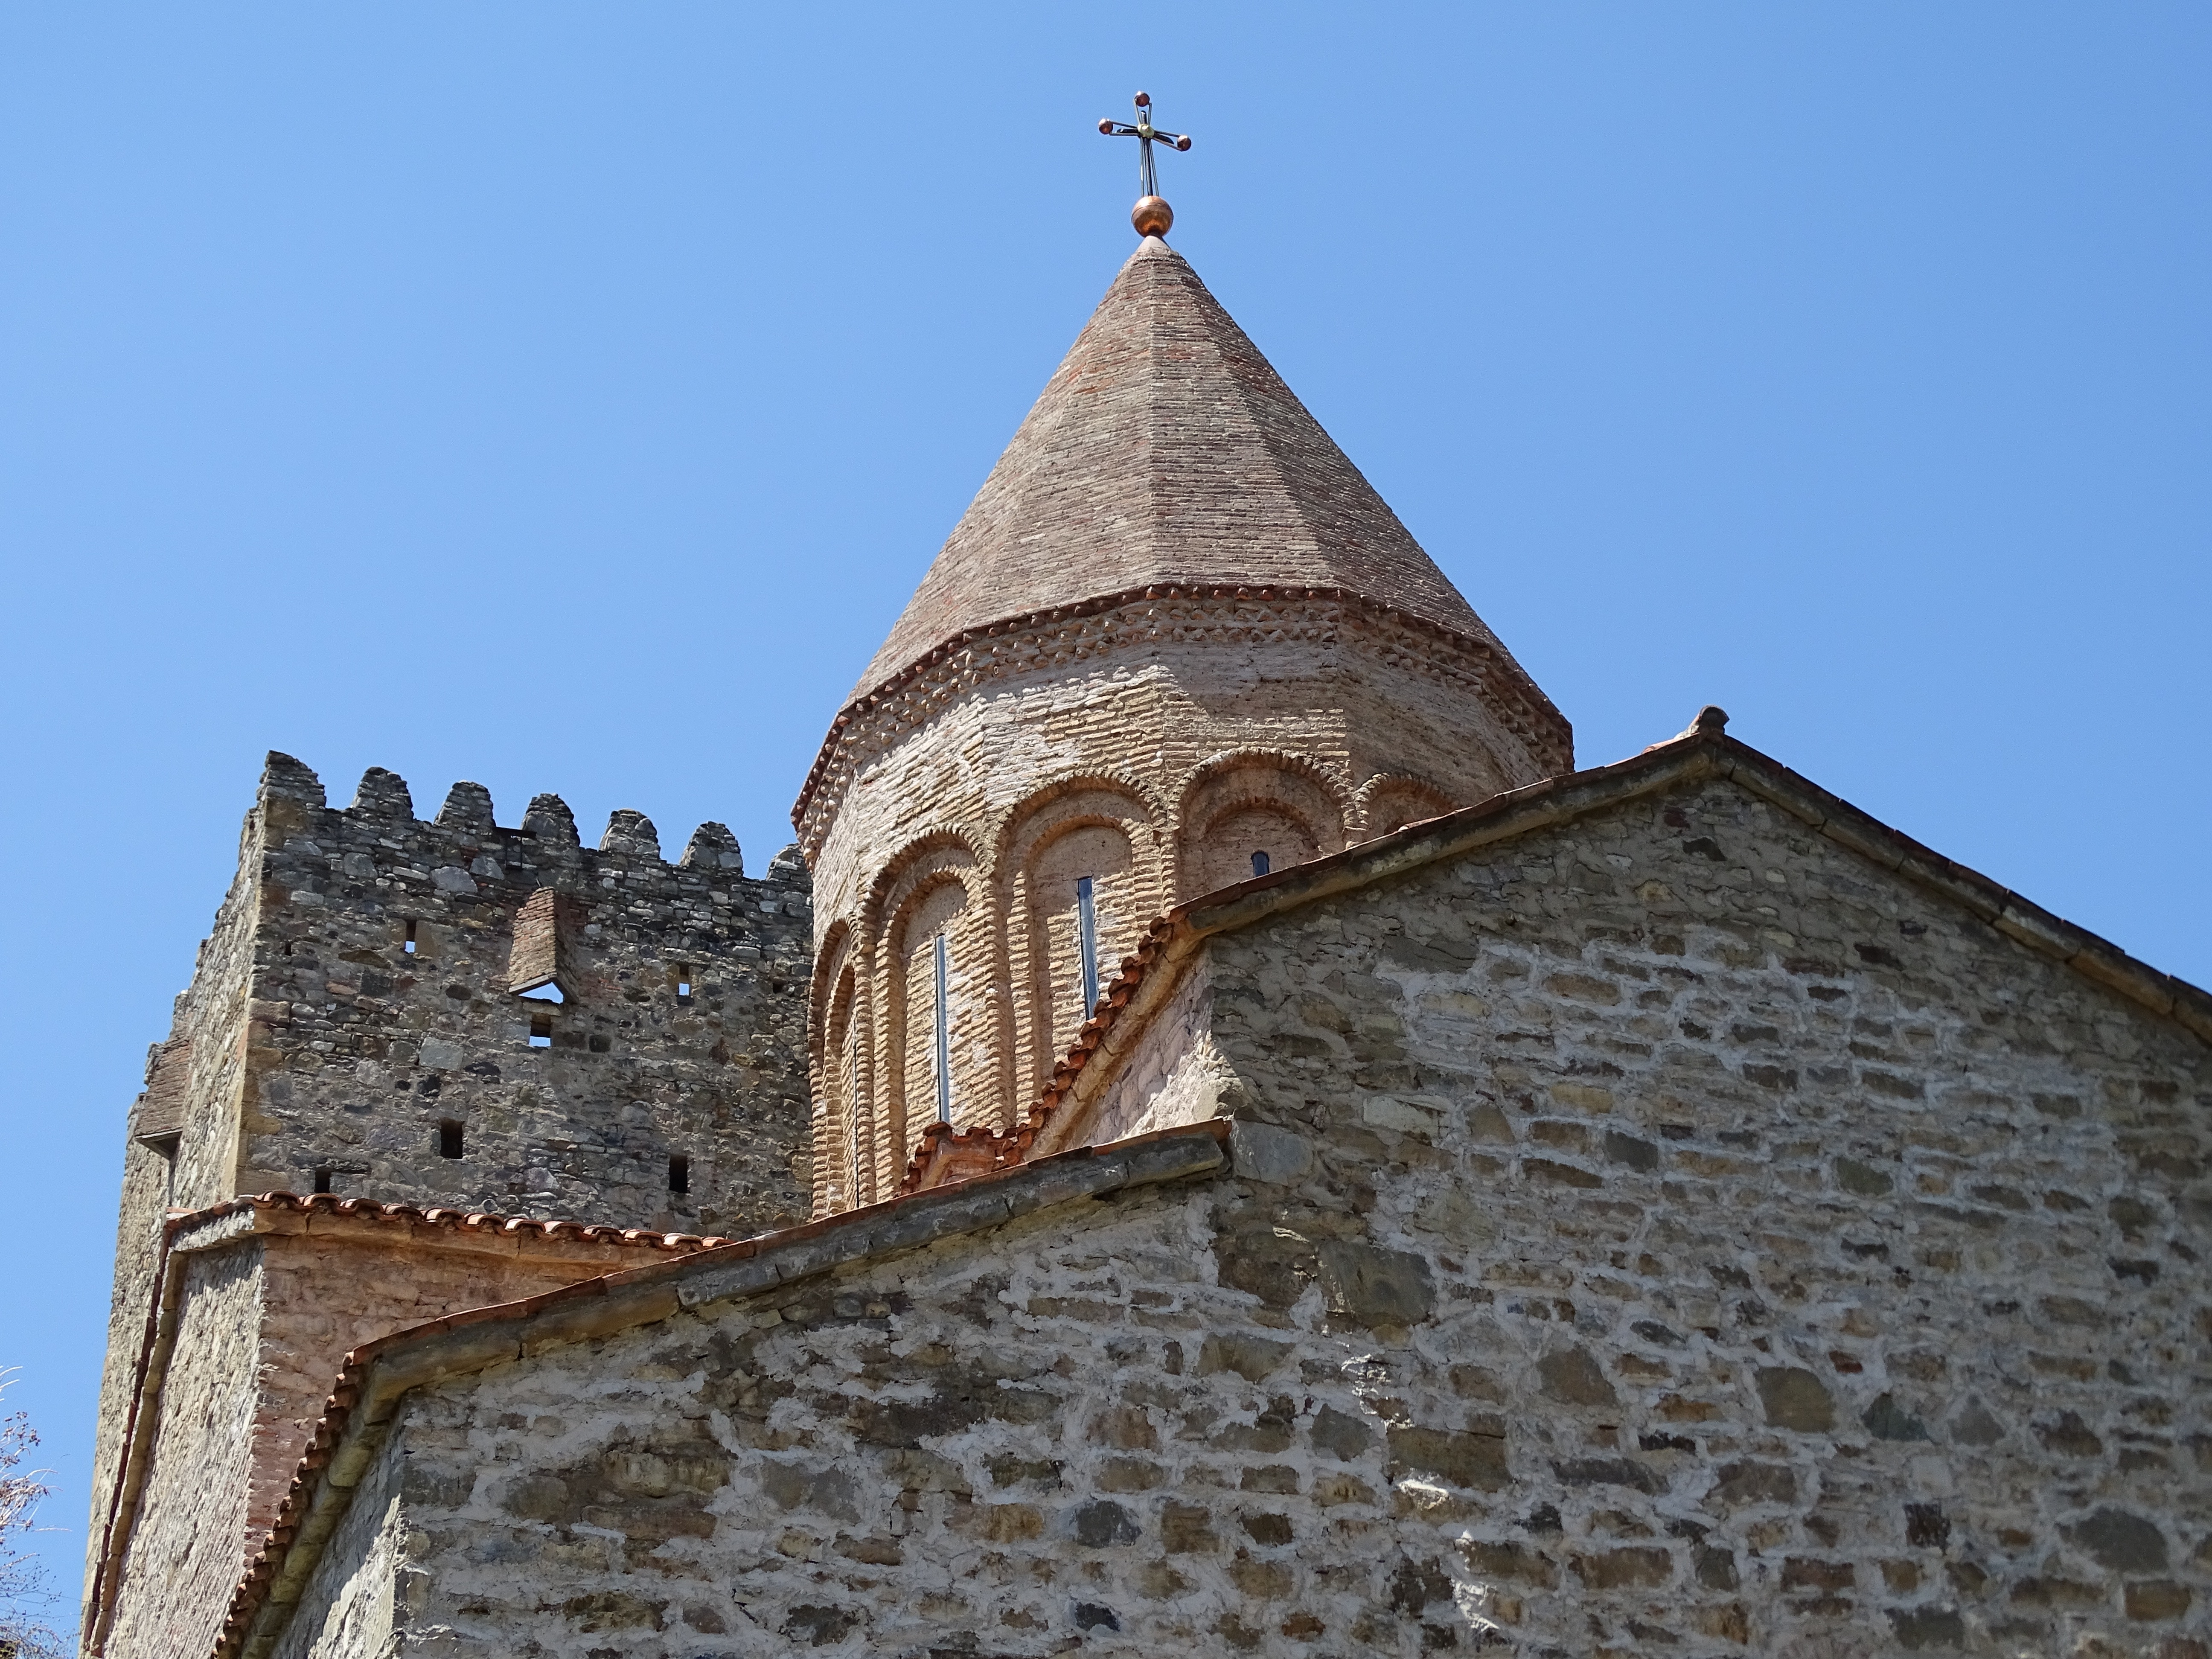
building, steeple, church, spire, place of worship, bell tower, tower, chapel, monastery, middle ages, spanish missions in california